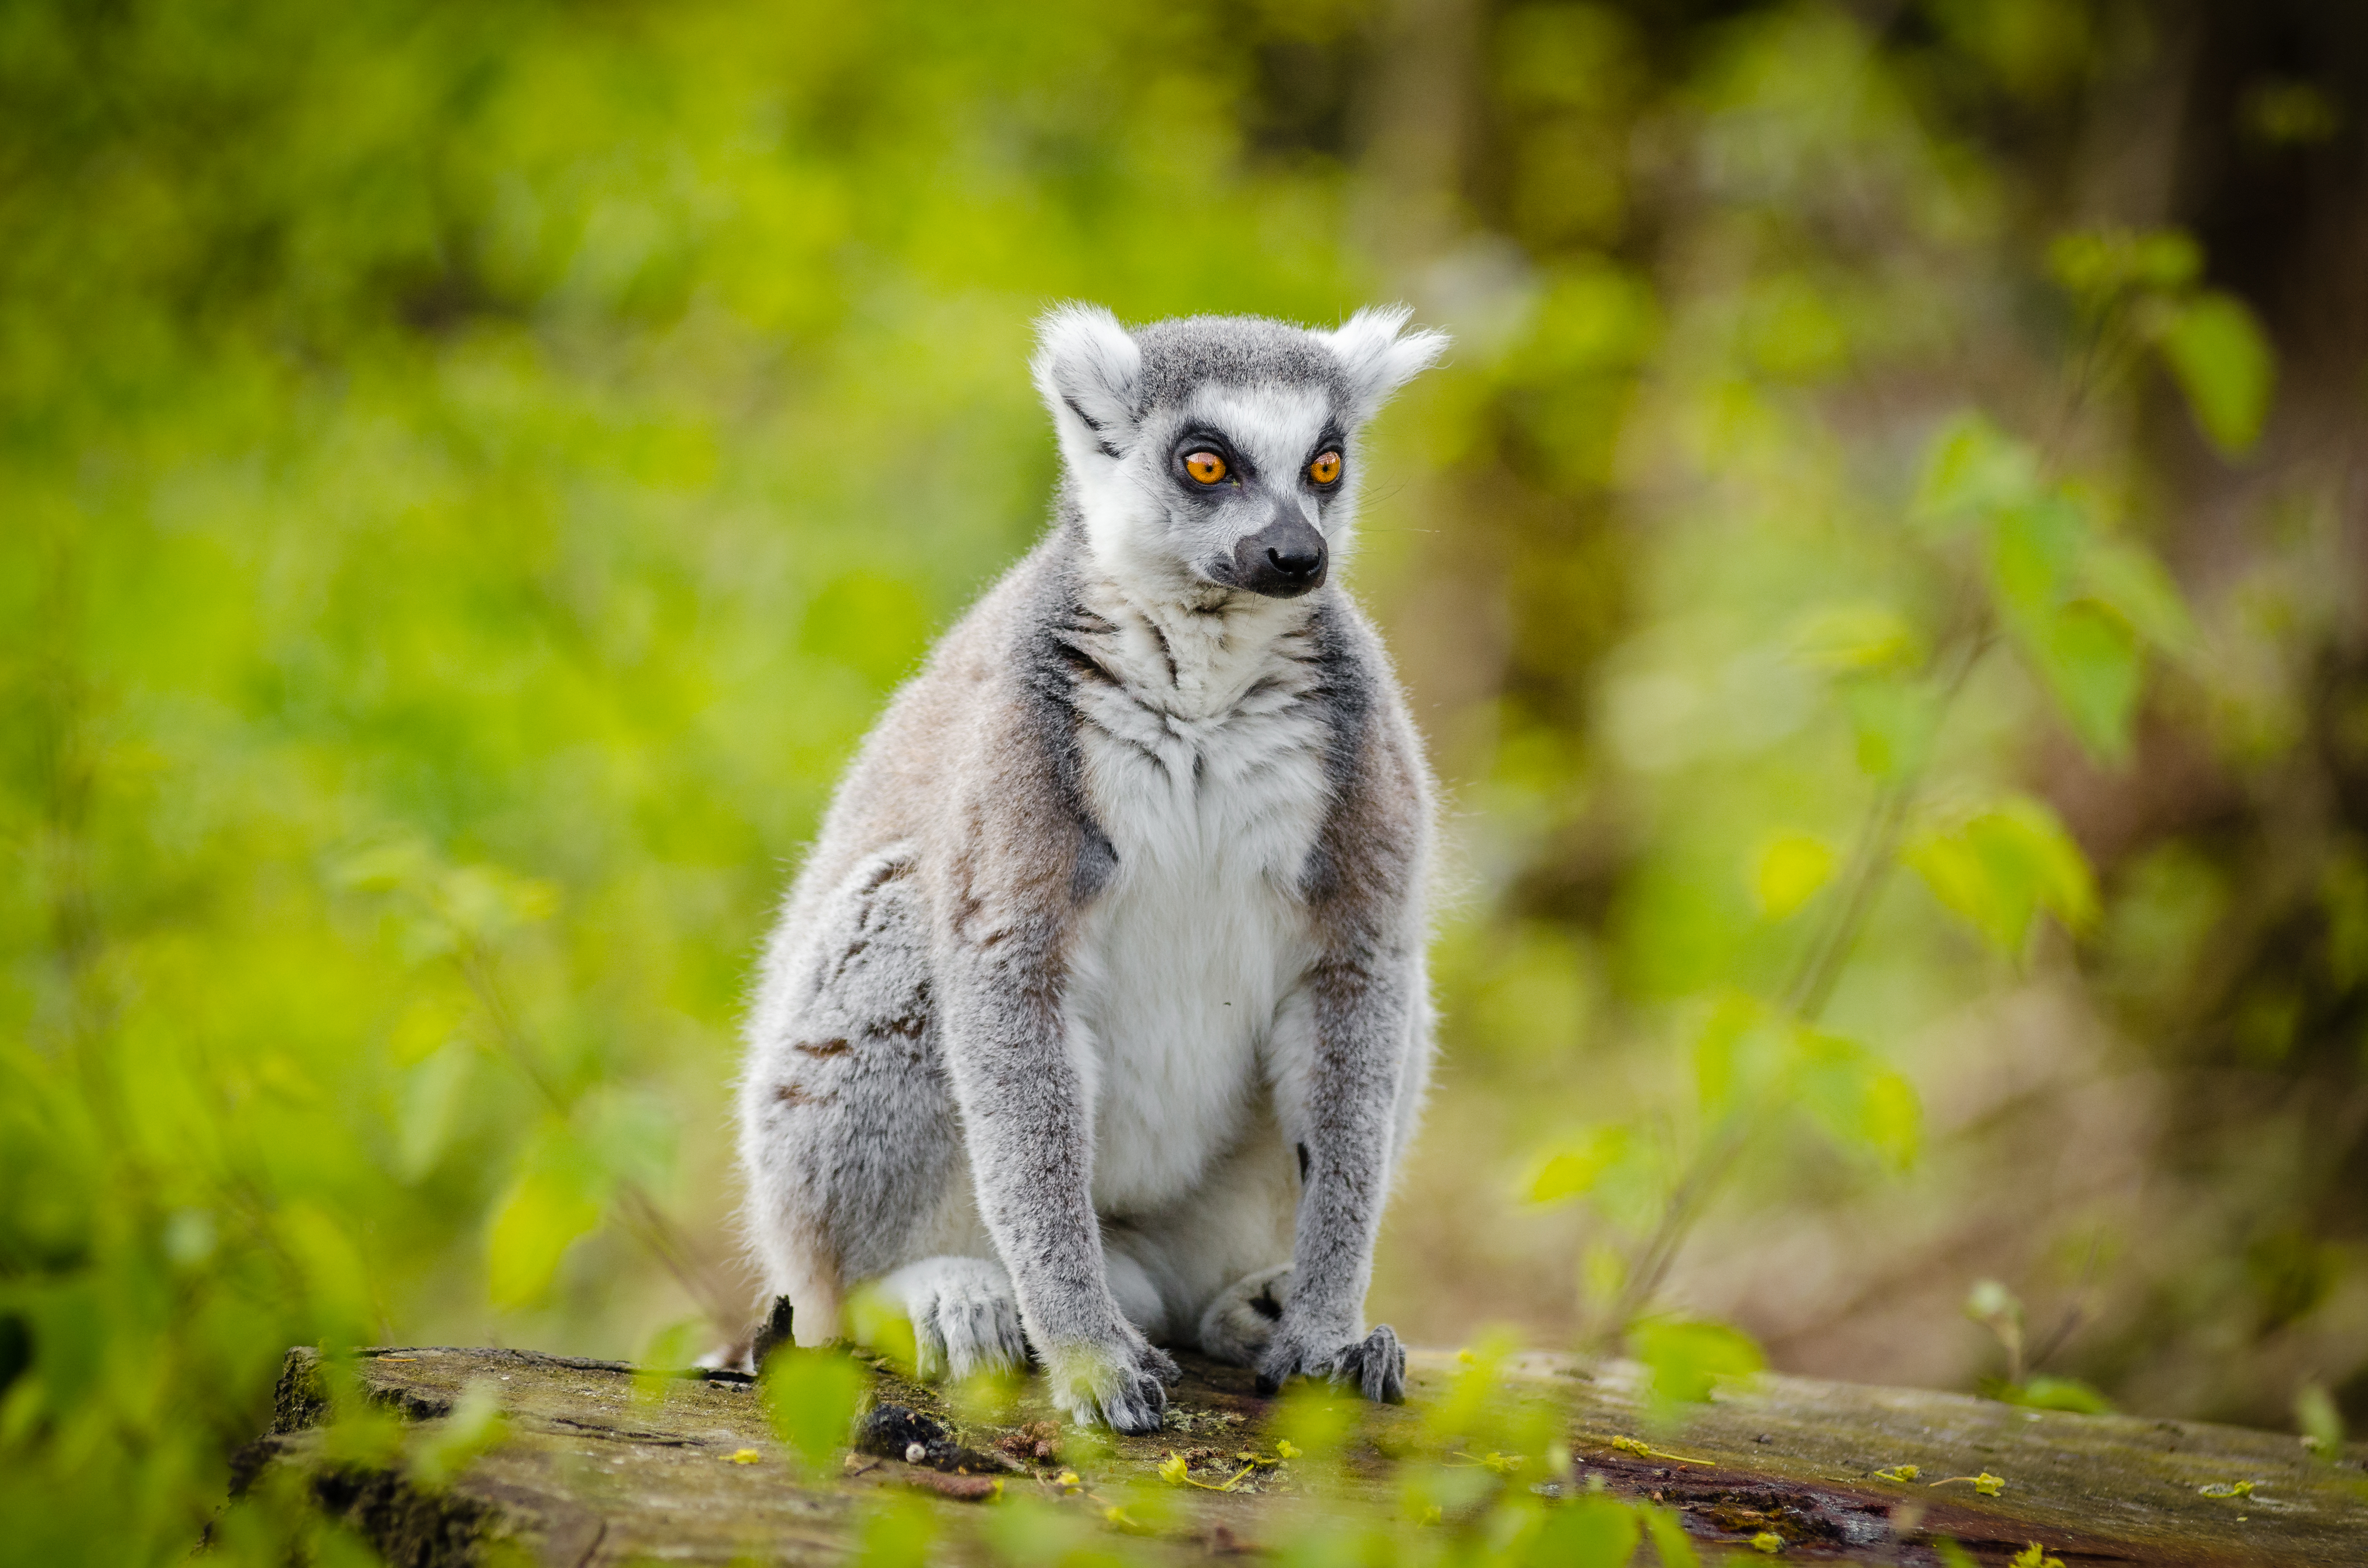
nature, animal, wildlife, zoo, mammal, fauna, primate, madagascar, vertebrate, lemur